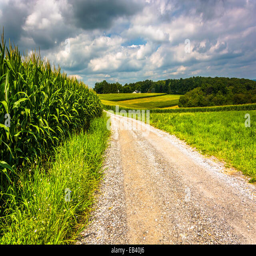
corn fields along a dirt road